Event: Nepal Earthquake
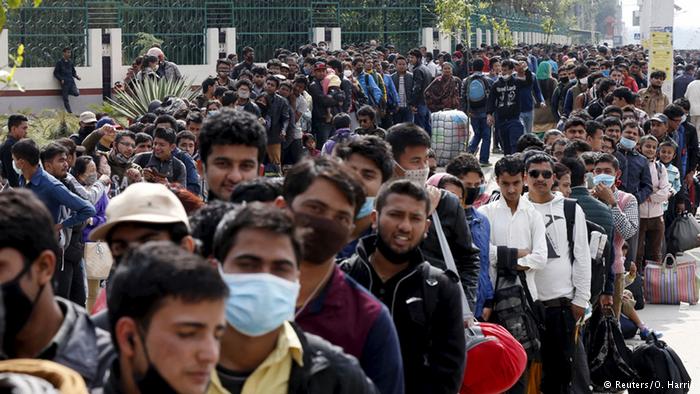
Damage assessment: no_damage